Dunfermline College of Physical Education

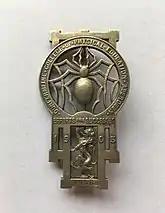
Dunfermline College of Physical Education brooch

By 1950 the college had outgrown its site in Dunfermline so it transferred to Woolmanhill in Aberdeen, hostel premises were acquired at Queen's Road, Rubislaw and Kepplestone House. At this time the college changed its name to Dunfermline College of Physical Education, Aberdeen, and as it was no longer located in Dunfermline, the Carnegie Dunfermline Trust ended its connection with the institution.